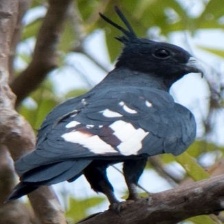
Species: BLACK BAZA
Scientific name: AVICEDA LEUPHOTES